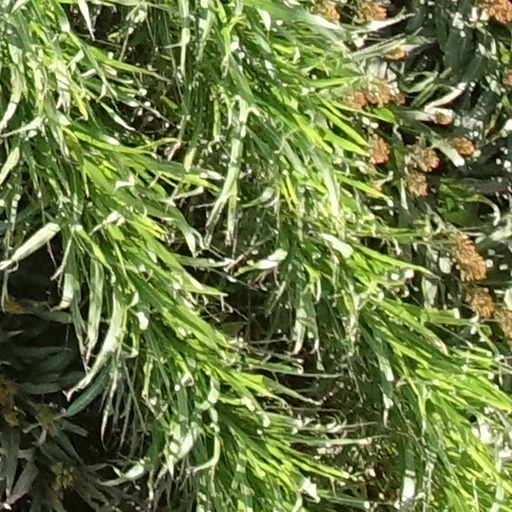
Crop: sorghum